Buffalo Gap Historic Commercial District

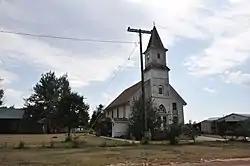
Church in the Buffalo Gap Historic Commercial District, August 2017

The Buffalo Gap Historic Commercial District, is a historic district in Buffalo Gap, South Dakota, United States, that is listed on the National Register of Historic Places (NRHP).